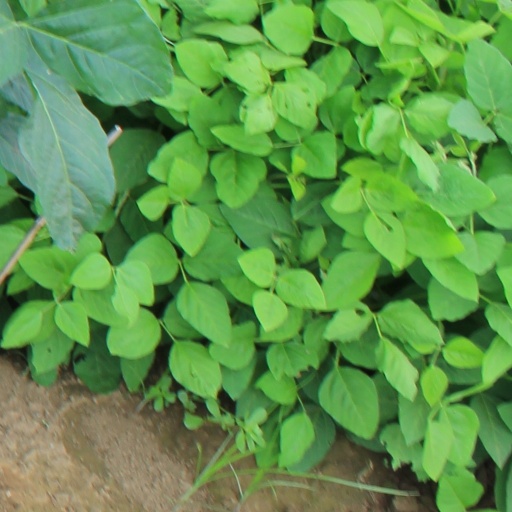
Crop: soybean